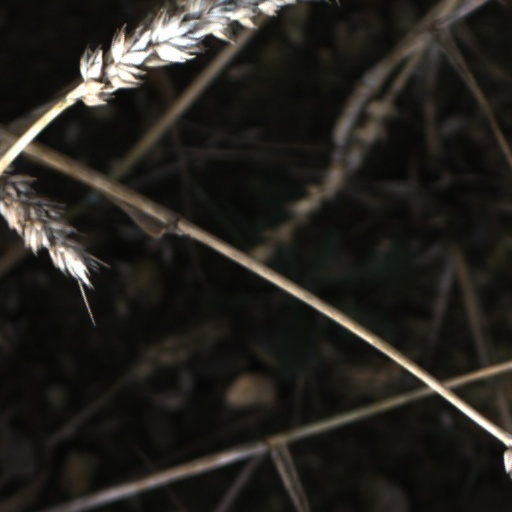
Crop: wheat